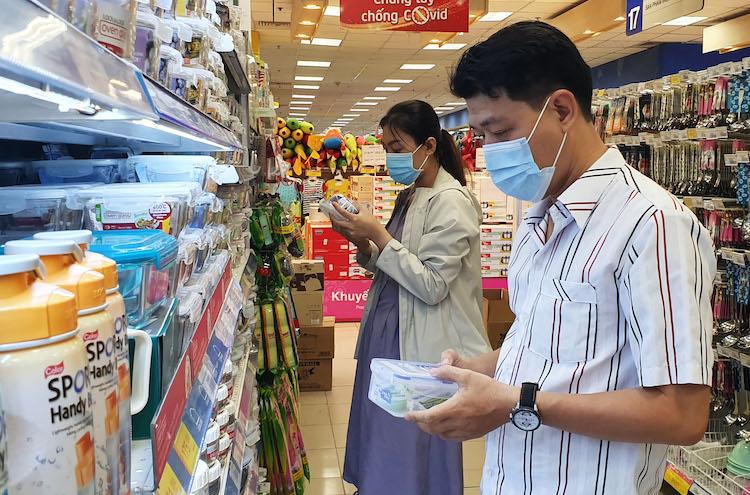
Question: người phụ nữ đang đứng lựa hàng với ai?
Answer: với một người đàn ông mặc áo sơ mi